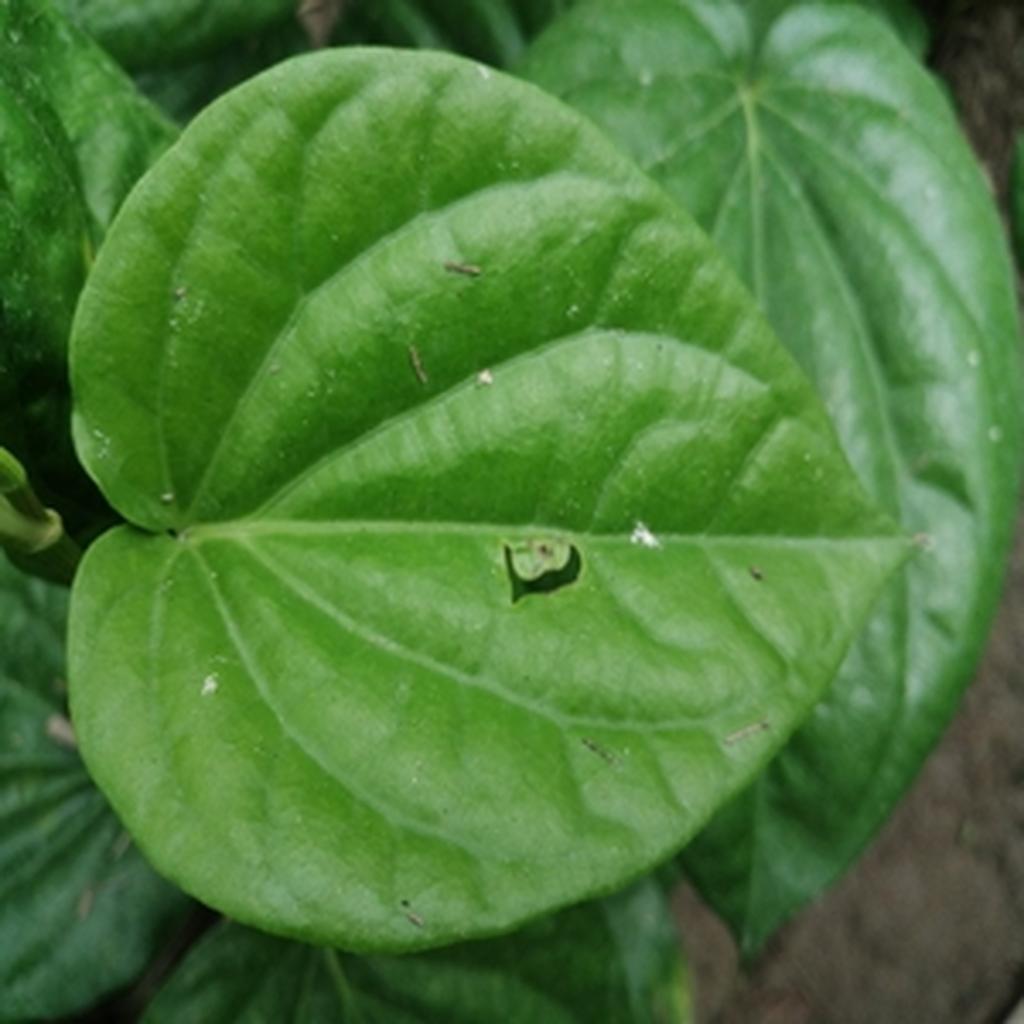
Label: Healthy_Leaf